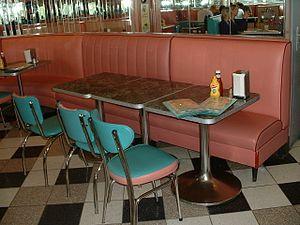
les bancs et les tables du restaurant Annette's Diner